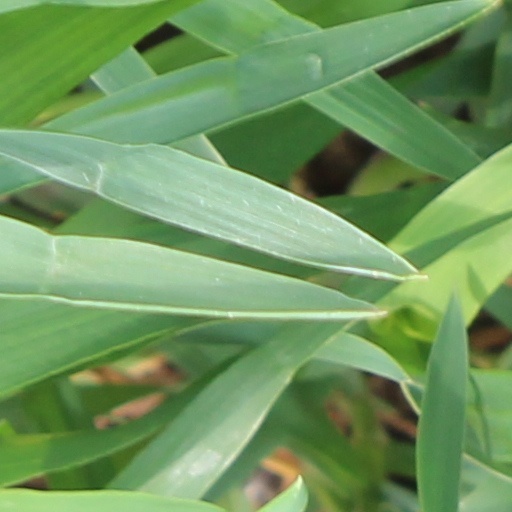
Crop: wheat